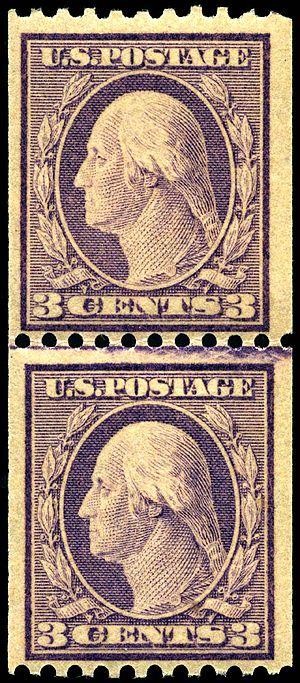
Aux États-Unis d'Amérique, des timbres-poste de rouleau sont émis par l'United States Postal Service depuis 1908 et l'introduction de distributeurs automatiques de timbres-poste.
Un rouleau de timbres ou une roulette de timbres est une forme de conditionnement des timbres-poste sous la forme d'une longue bande d'un timbre de large qui est débitée selon les besoins. Elle peut être débitée par un automate ou à la main si elle est placée dans une boîte distributrice.